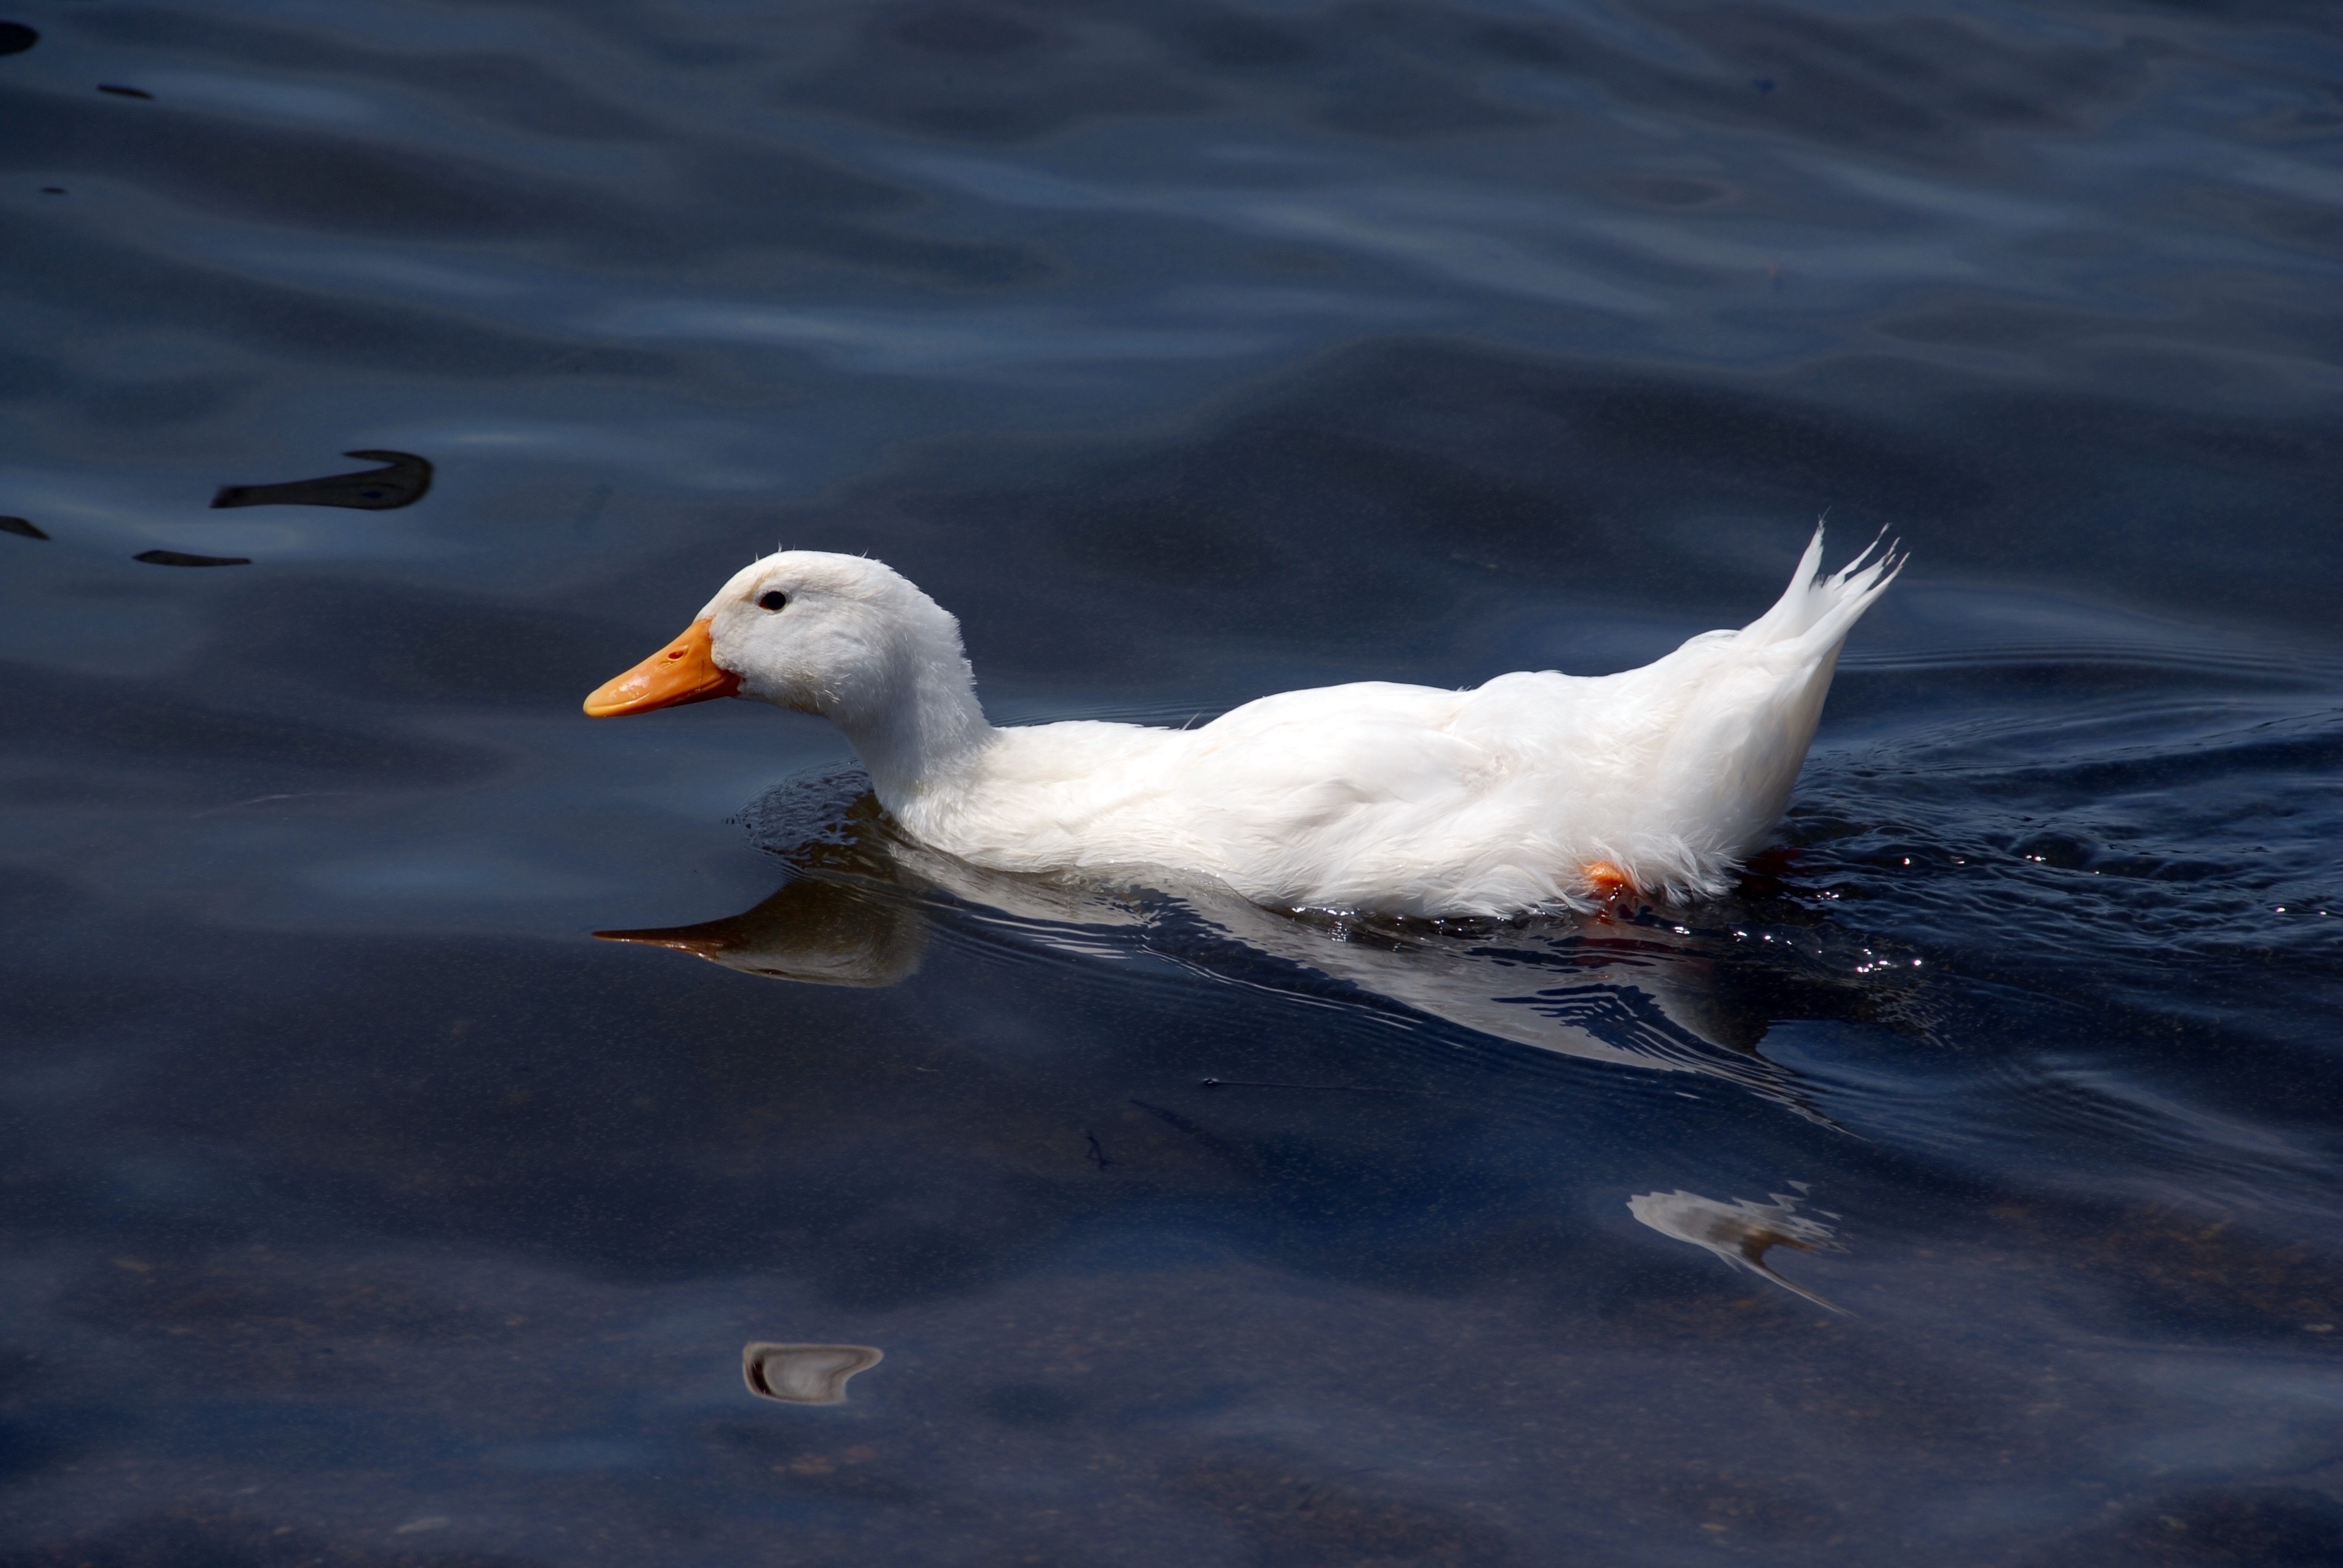
sea, bird, wing, seabird, pond, wildlife, swim, reflection, gull, beak, feather, fowl, duck, vertebrate, waterfowl, albatross, water bird, ducks geese and swans, seaduck